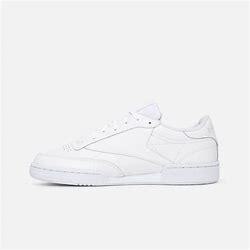
Brand: Reebok
Model: Club C 85 Mu